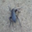
Label: beetle